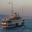
Label: ship